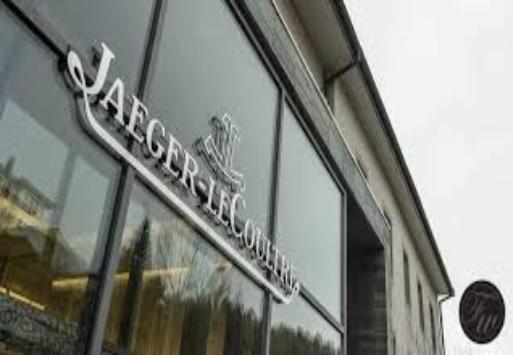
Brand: jaeger-lecoultre
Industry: Electronic